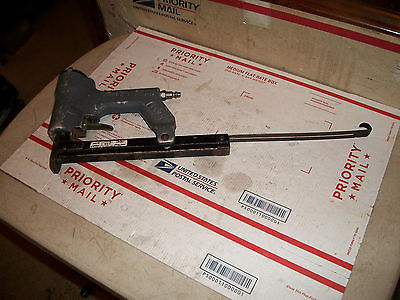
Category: stapler